History of Seville

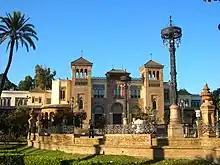
Plaza de América

Juan de Mesa (1583–1627) was the creator of several of the effigies that are still used in the processions of "Semana Santa", including the "Cristo del Amor", "Jesus del Gran Poder" and "Cristo de la Buena Muerte". Some of Seville's grandest churches were built in the Baroque period, several of them with retables (altar-pieces) created by accomplished artists; many of the traditional rituals and customs of Holy Week still observed in Seville, including the display of venerated images, date from this time.